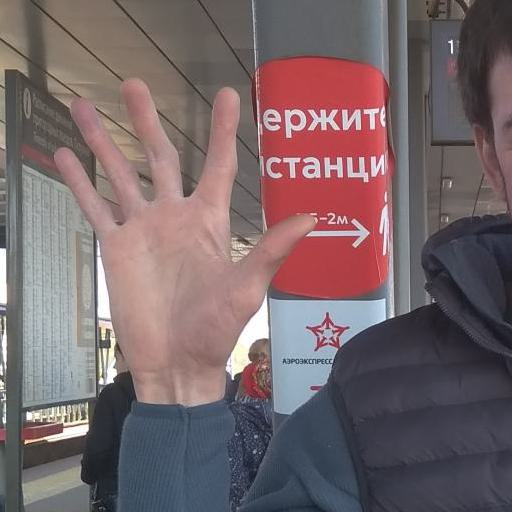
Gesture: palm